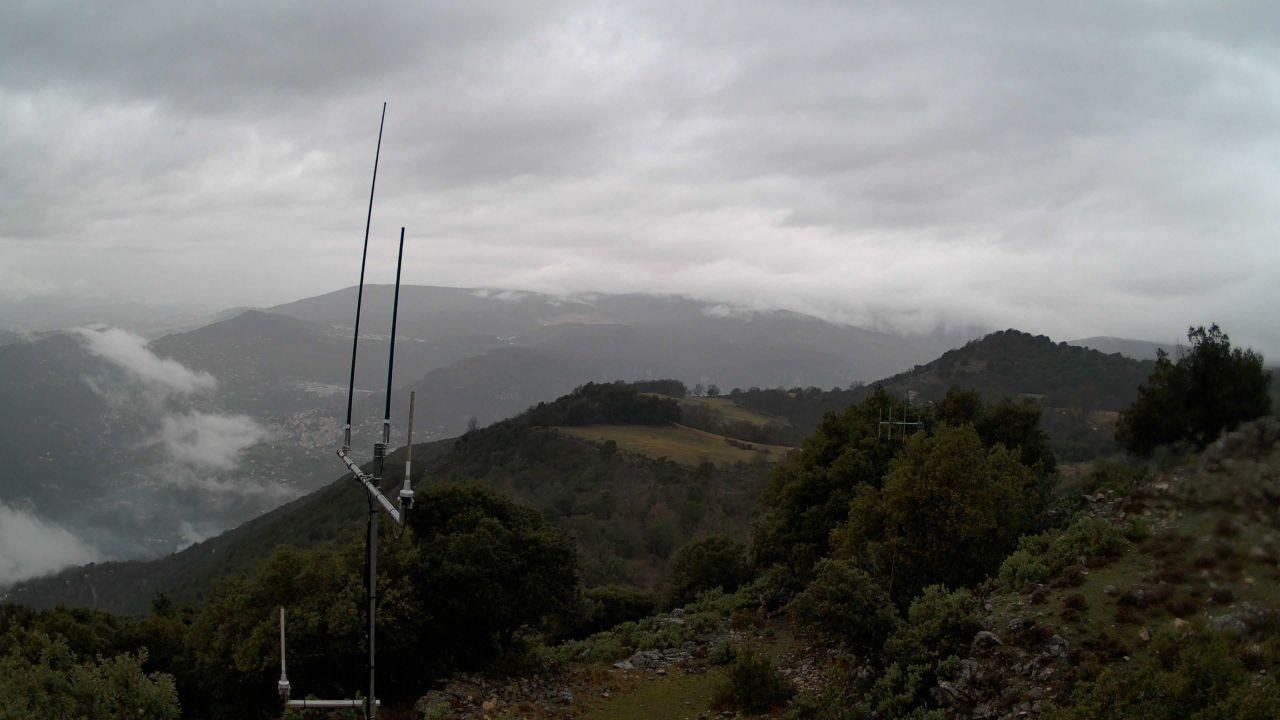
Fire: no
Smoke: yes